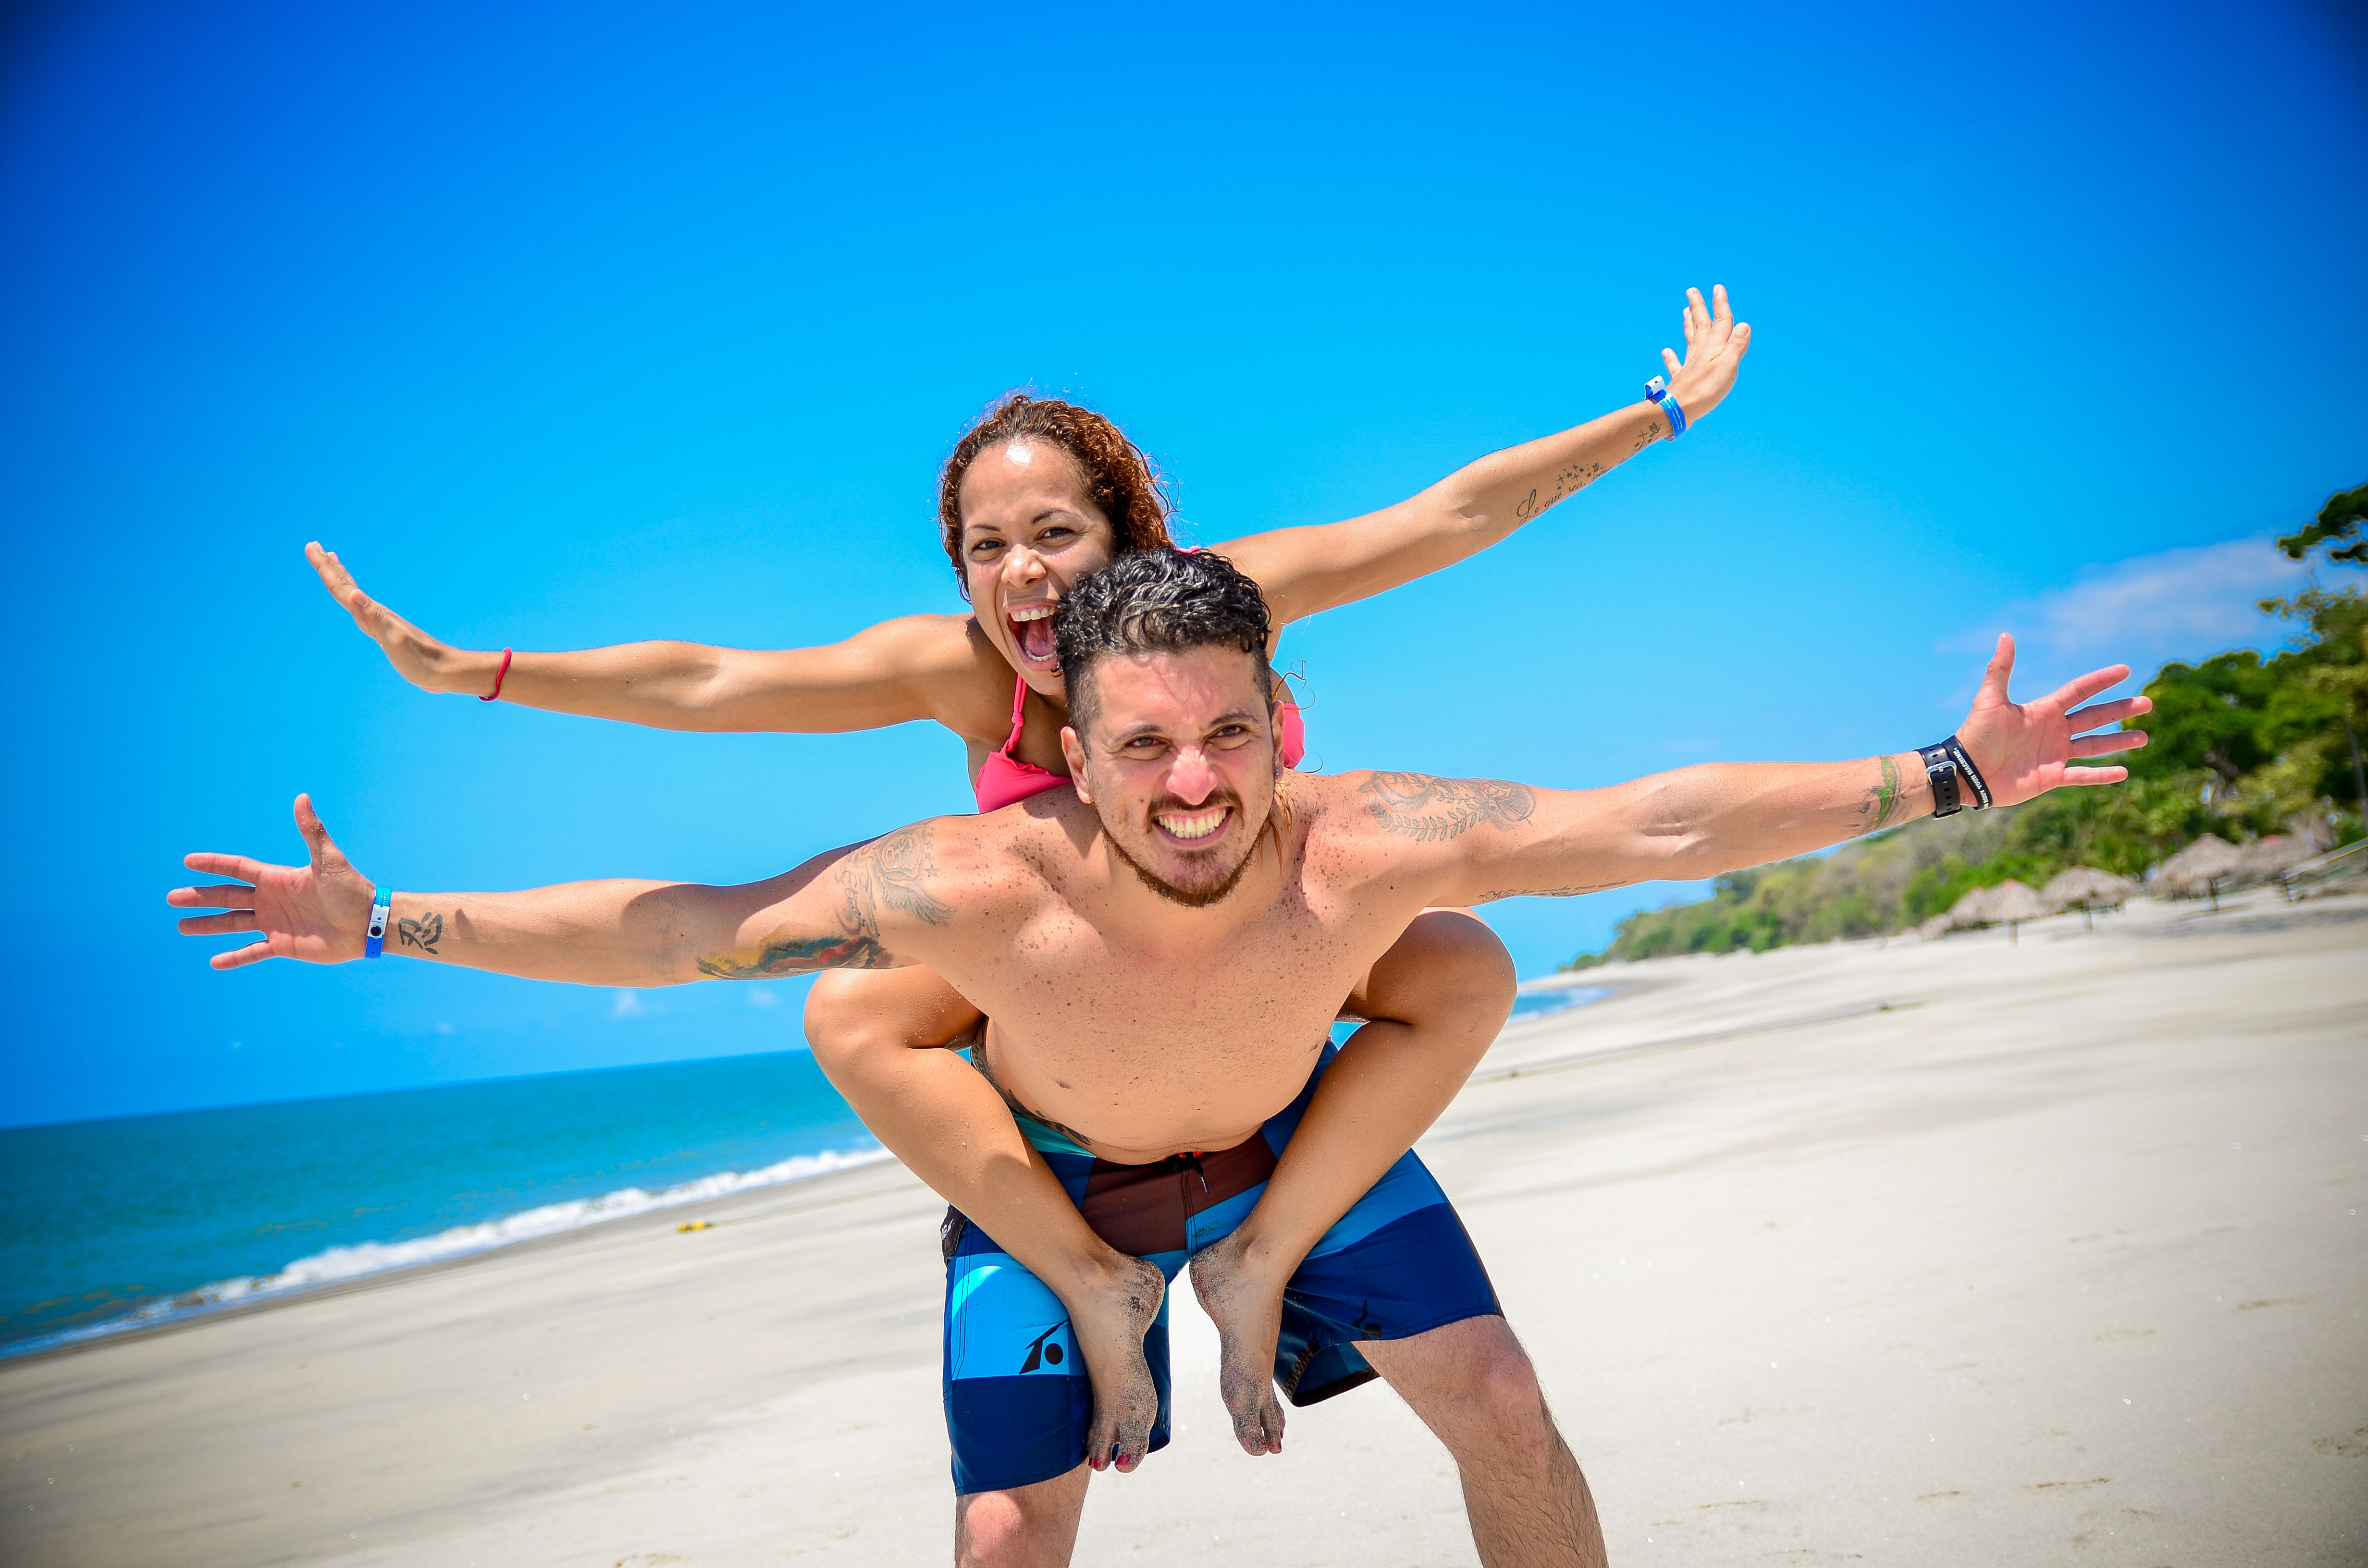
beach, landscape, sea, people, sky, vacation, love, model, holiday, couple, romance, romantic, blue, wedding, marriage, fun, happy, happiness, beauty, lovers, complicity, couples, grooms, happy couple, photo shoot